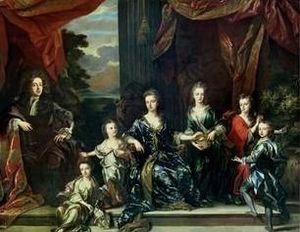
John Churchill, né le 26 mai 1650 à Musbury en Angleterre et mort le 16 juin 1722 à Cumberland Lodge en Angleterre, comte puis 1ᵉʳ duc de Marlborough, est un général et homme politique anglais dont la carrière s’étend sur le règne de cinq monarques du XVIIᵉ au XVIIIᵉ siècle. D’abord page à la cour de la maison Stuart, il sert loyalement le duc d'York au cours des années 1670 et au début des années 1680, gagnant promotions militaires et politiques par son courage et son habileté diplomatique. Son rôle dans la défaite de la rébellion de Monmouth en 1685 contribue à l’accession de Jacques II au trône, mais Churchill abandonne trois ans plus tard son mentor catholique pour les protestants hollandais et Guillaume d'Orange. Récompensé pour son aide à l’accession au trône de Guillaume III avec le comté de Marlborough, il se distingue dans les premières années de la guerre de Neuf Ans ; cependant, la persistance du jacobitisme provoque sa chute et son emprisonnement temporaire à la tour de Londres. Ce n'est qu'à l’arrivée sur le trône de la reine Anne, en 1702, que Marlborough atteint l'apogée de ses pouvoirs et s'assure gloire et fortune.